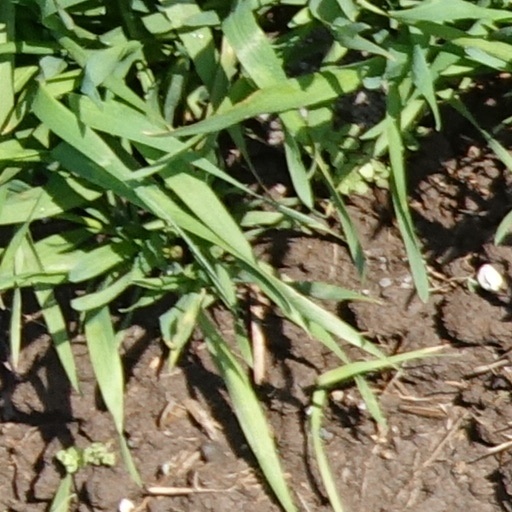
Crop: wheat